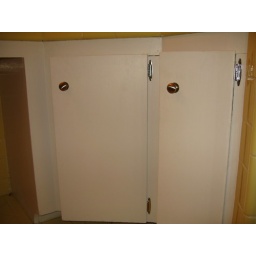
More master bath cabinets under the sink